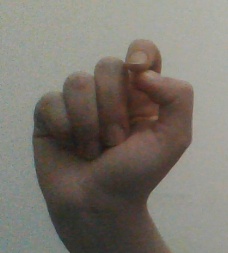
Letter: fa